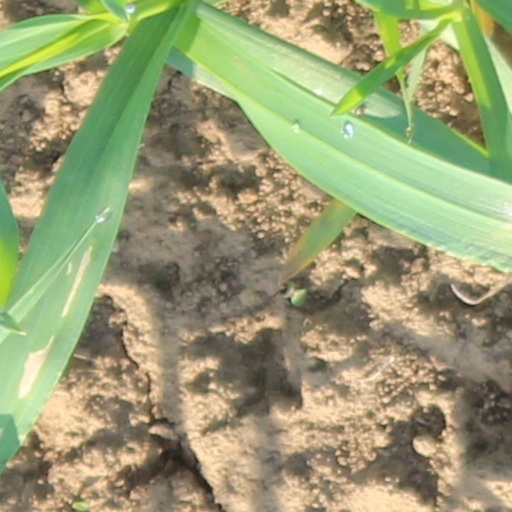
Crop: wheat